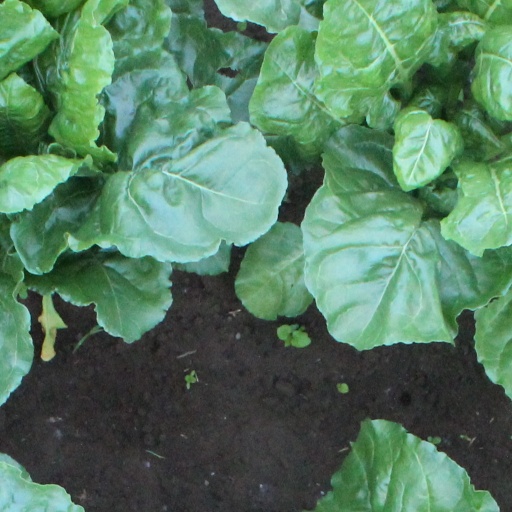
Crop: sugar beet